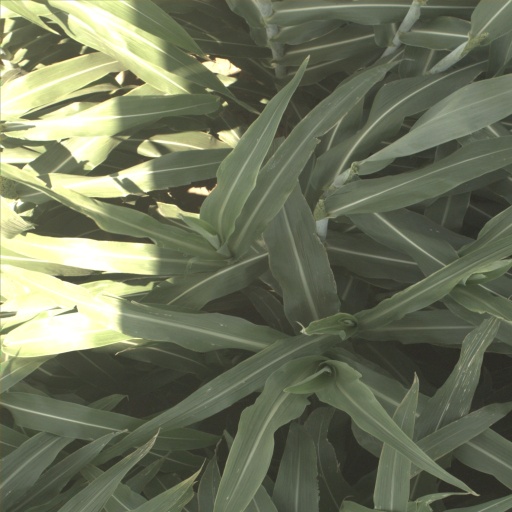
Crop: sorghum